Titus House

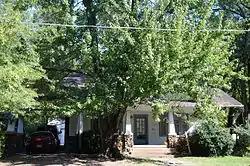

The Titus House is a historic house at 406 East Center Street in Searcy, Arkansas. It is a single story wood-frame structure, with broad gable roof, walls clad in stucco and weatherboard, and a stone foundation. The roof's broad eaves have exposed rafter ends, and the gable ends feature decorative knee brackets. A cross gable rises above the recessed porch, which is supported by tapered square posts resting on stone piers. Built about 1925, it is a fine local example of Craftsman architecture.